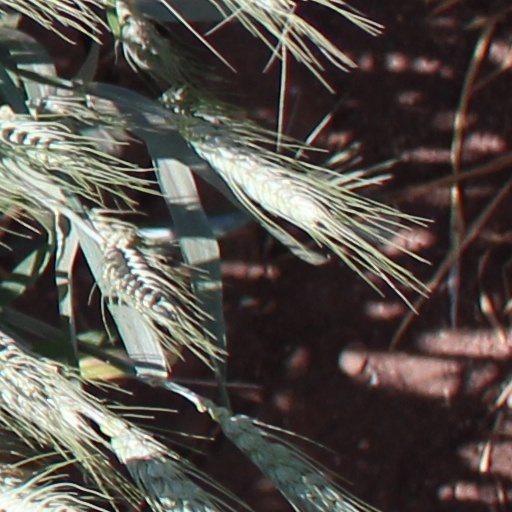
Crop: wheat